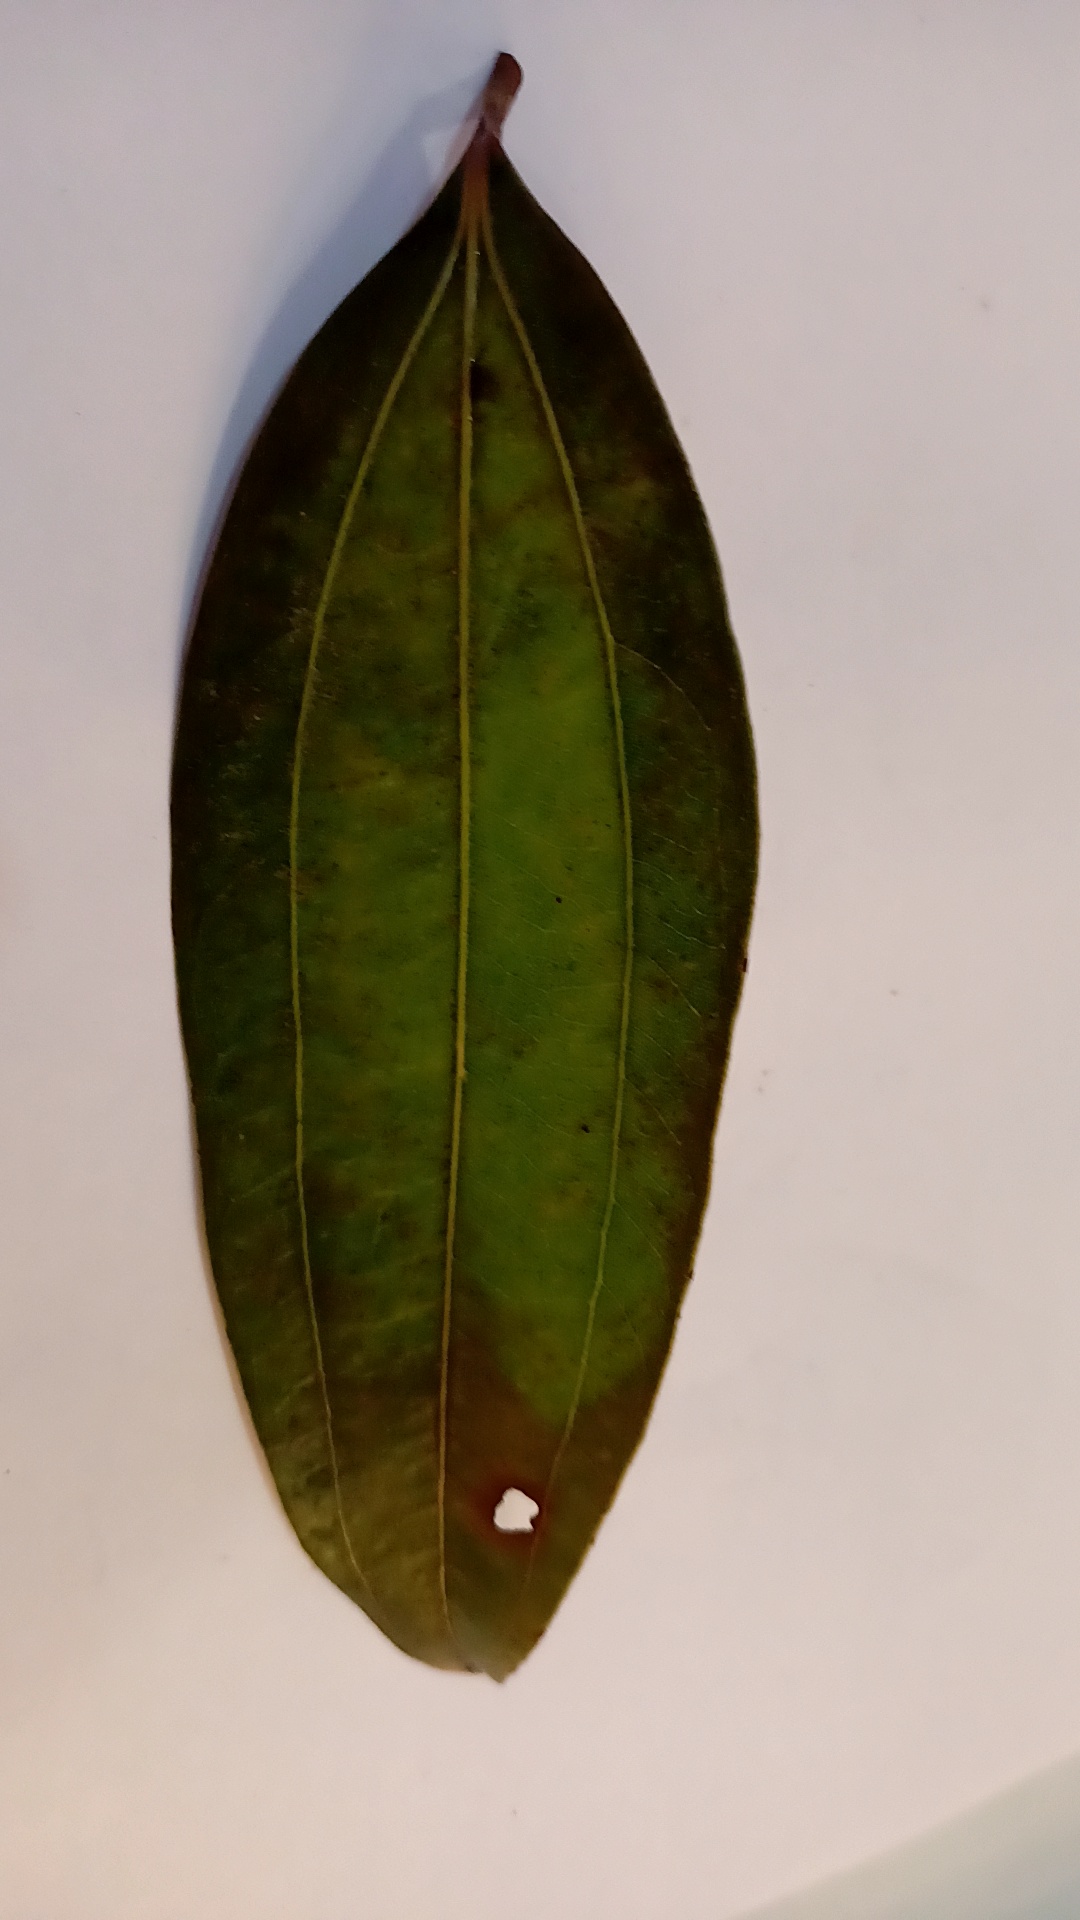
Label: Disease